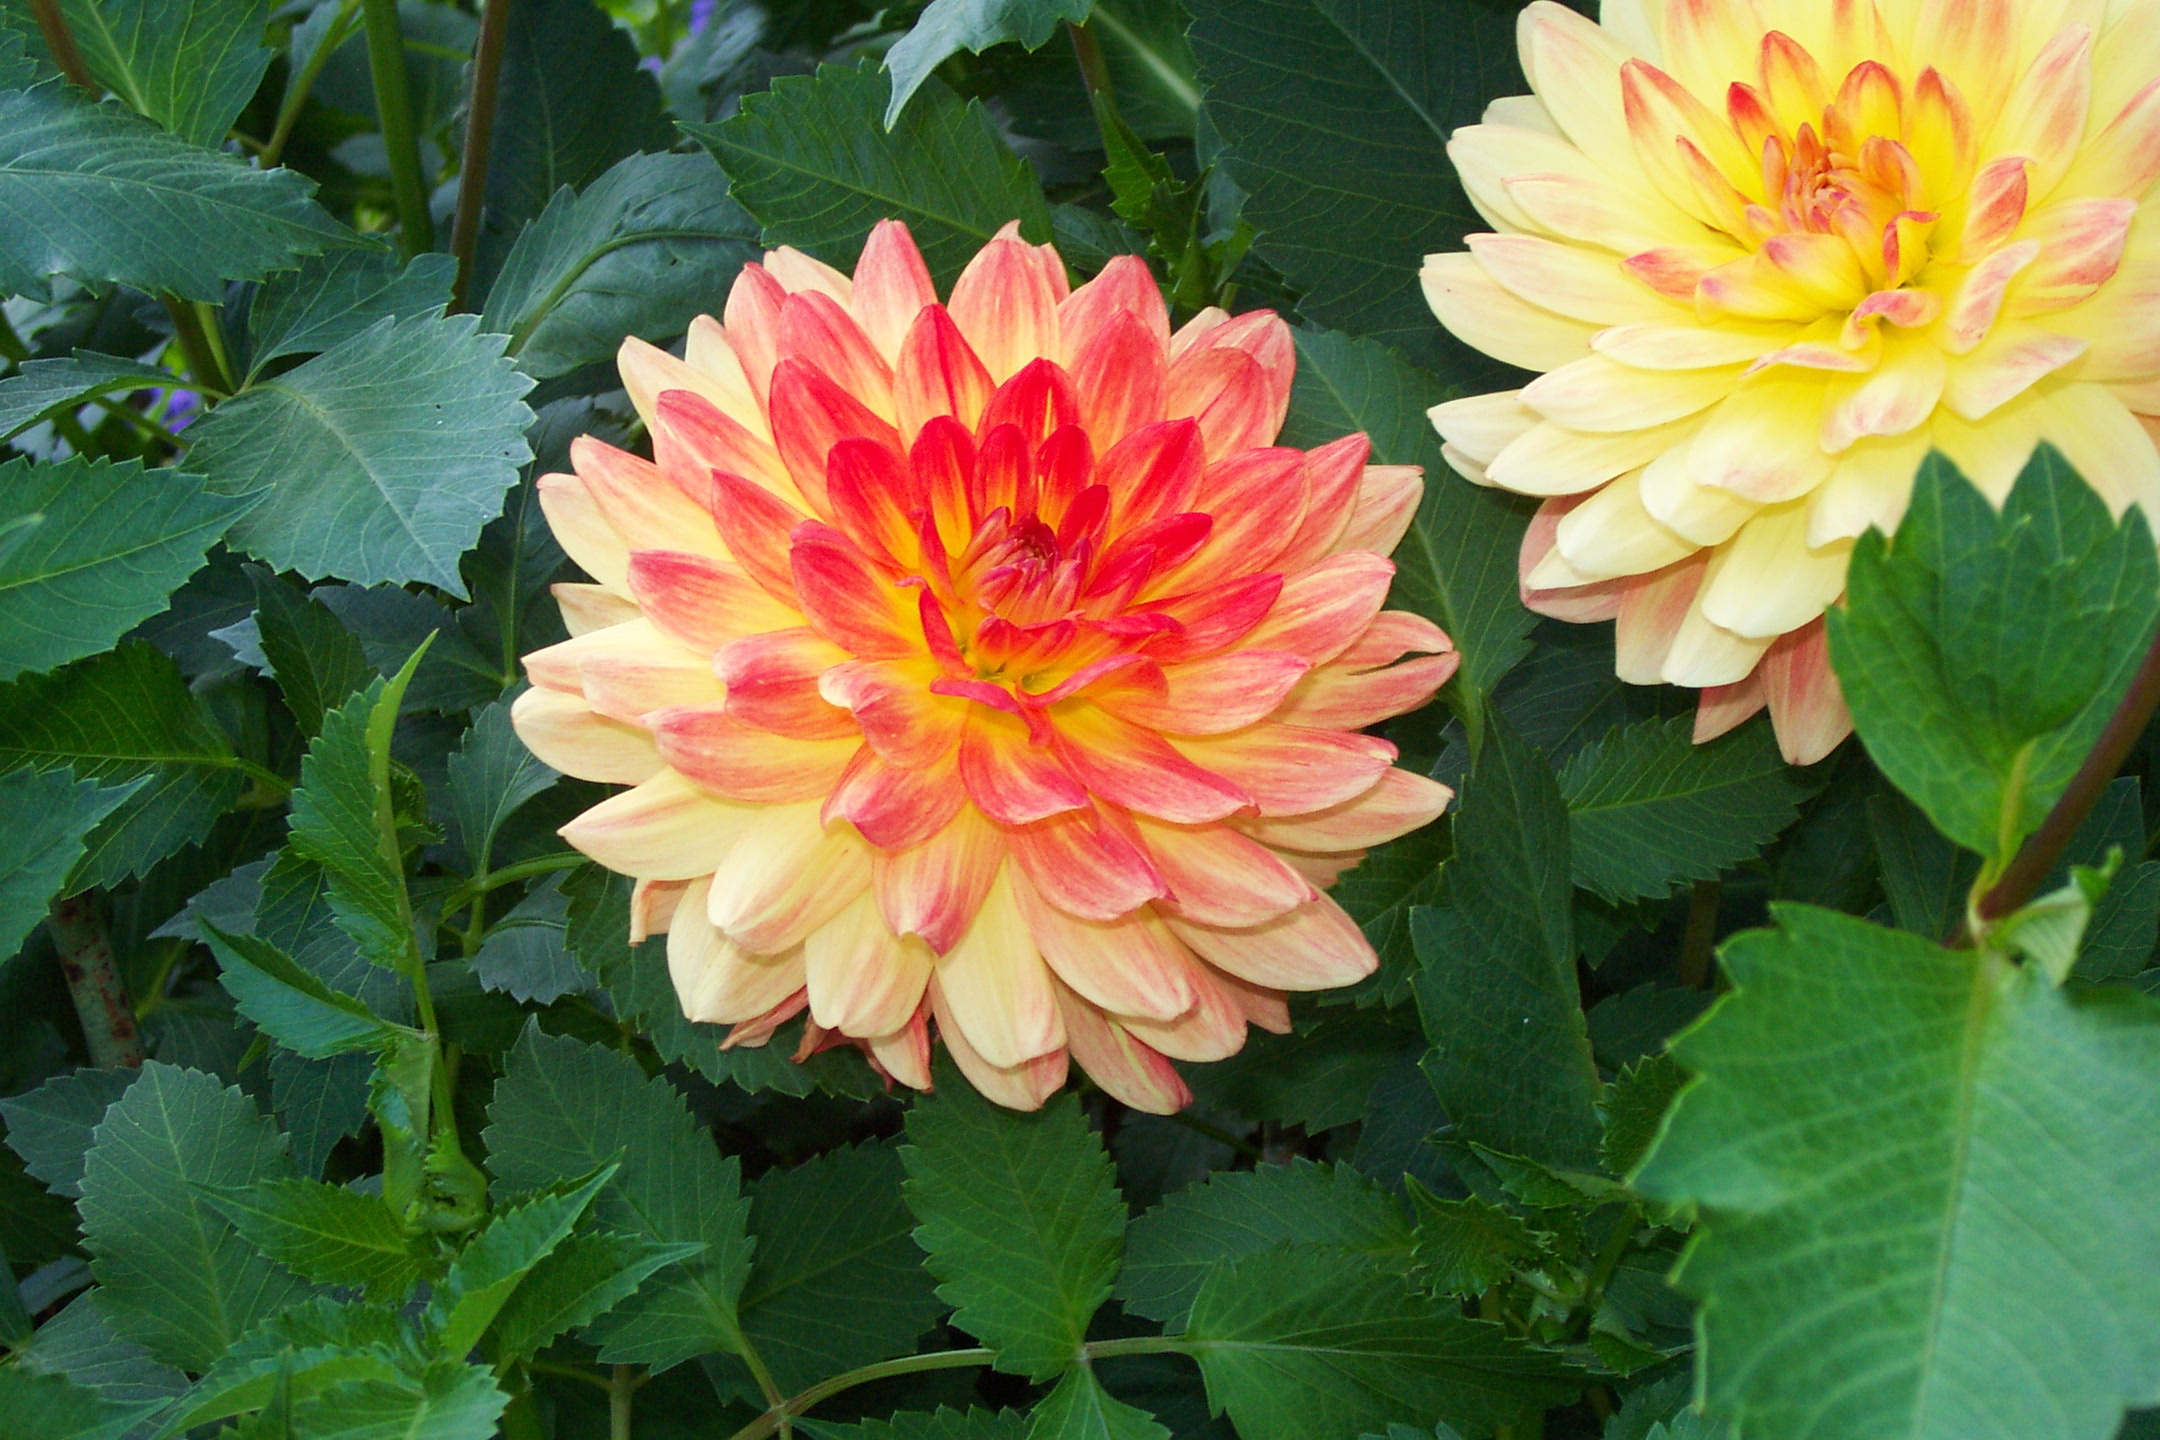
flower, dhalia, plant, flowering plant, dahlia, daisy family, annual plant, petal